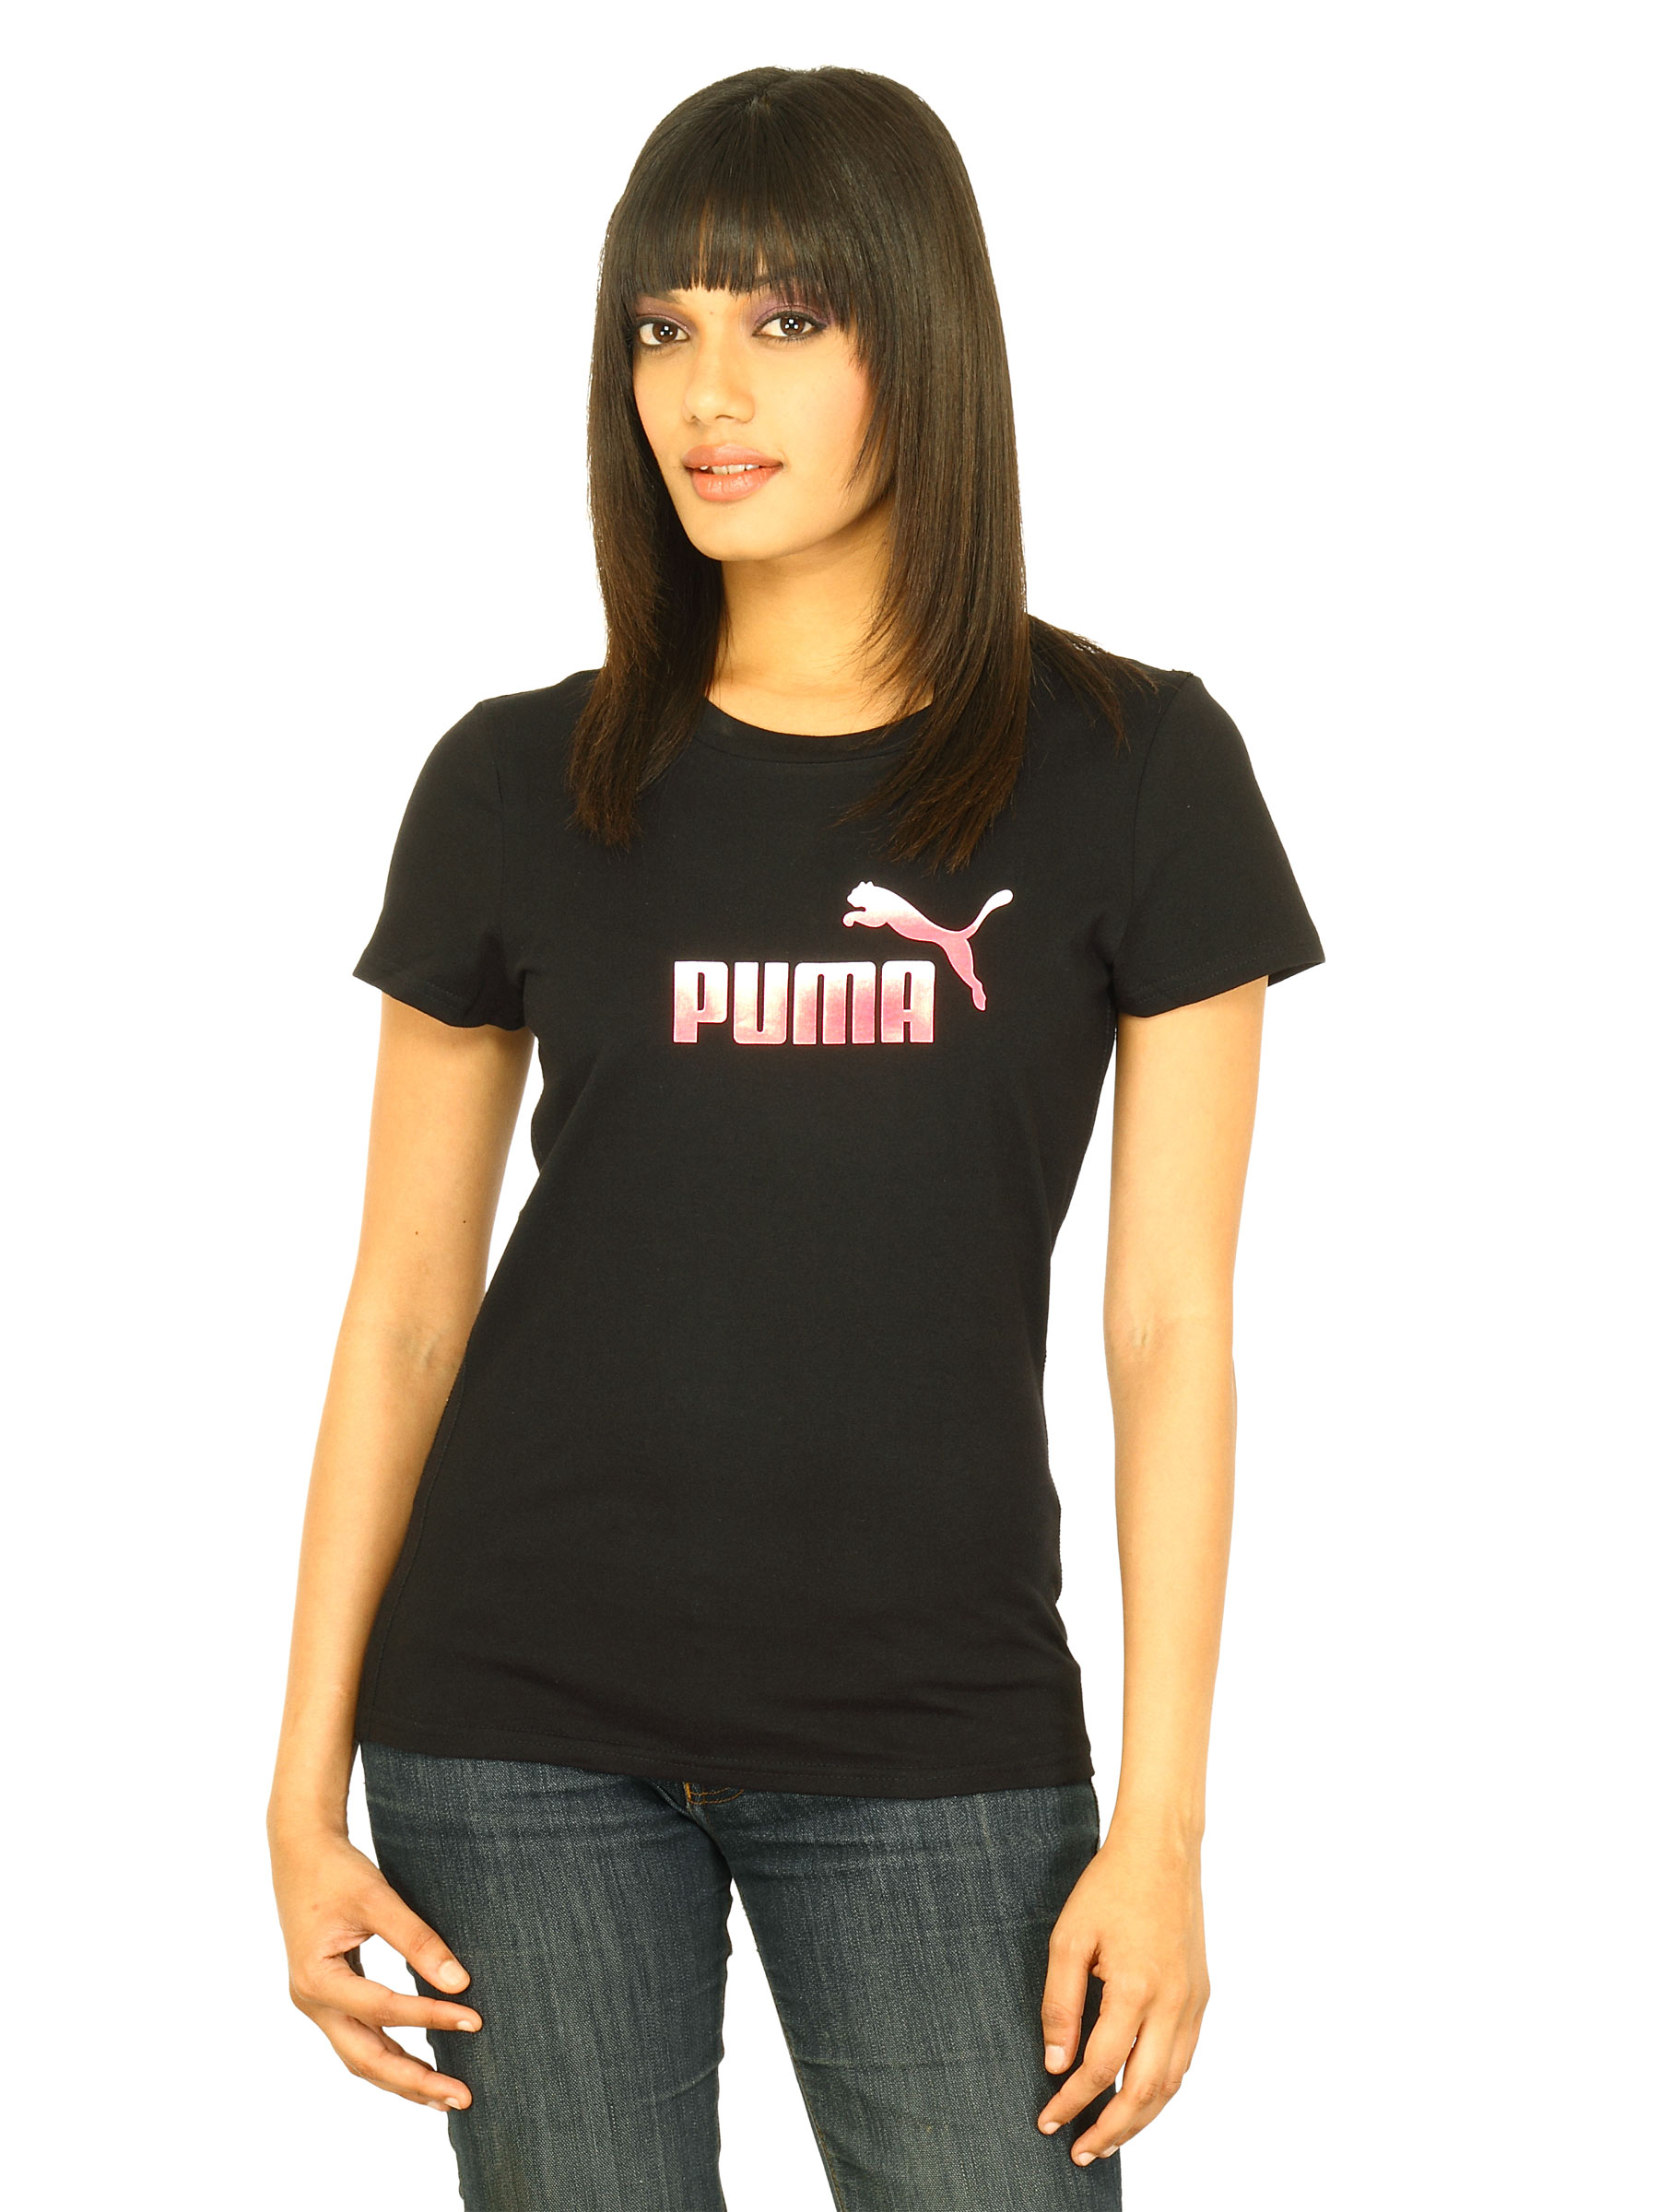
Puma Women Large logo tee Black Tshirts
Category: Apparel / Topwear / Tshirts
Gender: Women
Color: Black
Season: Fall 2011
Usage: Casual